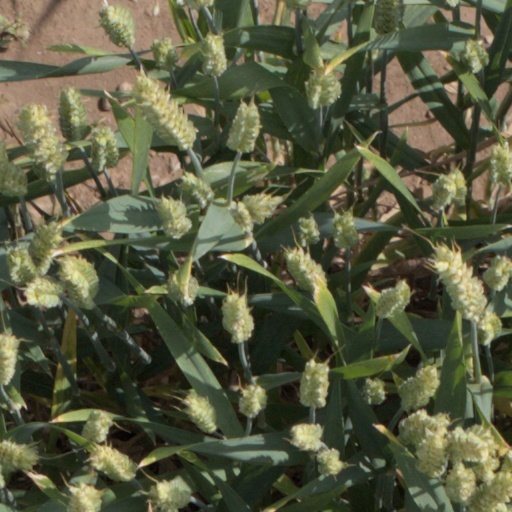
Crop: wheat